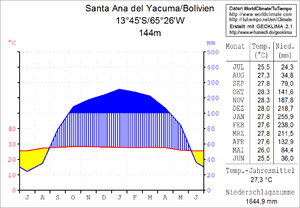
La municipalité ou le municipio de Santa Ana del Yacuma très souvent abrégé en municipio de Santa Ana, est en réalité un vaste district du département de Beni, s'étendant autour et surtout au sud-ouest de la ville de Santa Ana del Yacuma, en Bolivie, état principalement andin d'Amérique latine.